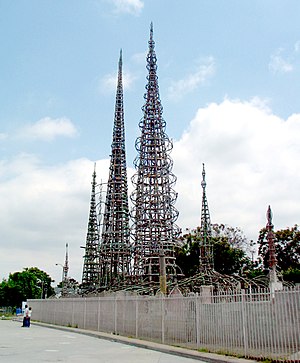
Watts
The Watts Towers i Watts
Watts er et nabolag i Los Angeles, Californien. Watts ligger i den sydlige del af Los Angeles, mellem Lynwood, South Gate og Willowbroke.